Blackstone Hotel (Fort Worth, Texas)

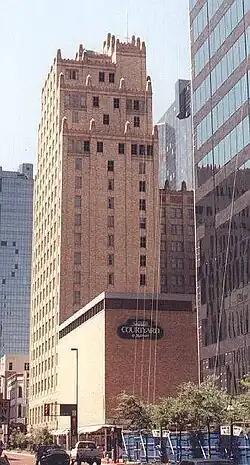
Courtyard by Marriott 2000/2001

The Blackstone was officially branded the Courtyard by Marriott Fort Worth Downtown-Blackstone and reopened to the public on April 7, 1999, offering 203 guestrooms on 20 floors with a Corner Bakery Cafe on the ground floor. Artifacts from the hotel's 70-year history were displayed during its opening on April 6–7, 1999. The hotel also offers meeting rooms (1,262 sq feet), a lobby bar, room service, and internet access.